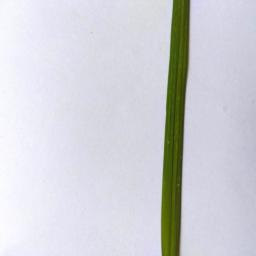
Label: Rice___Healthy